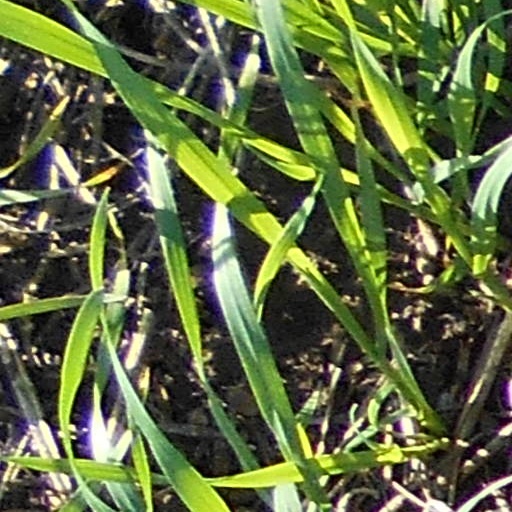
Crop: wheat